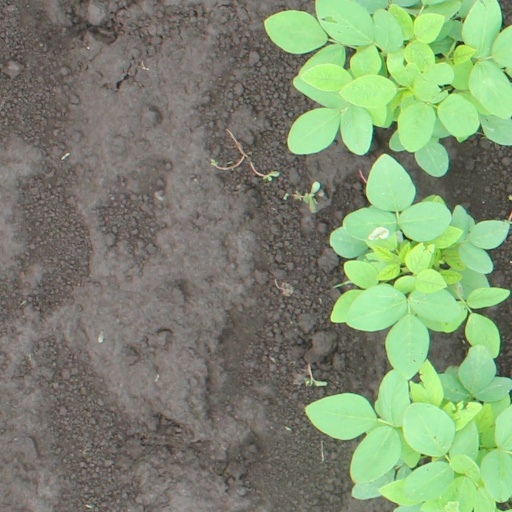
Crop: soybean